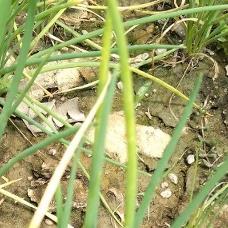
Crop: Onion
Condition: fusarium-d